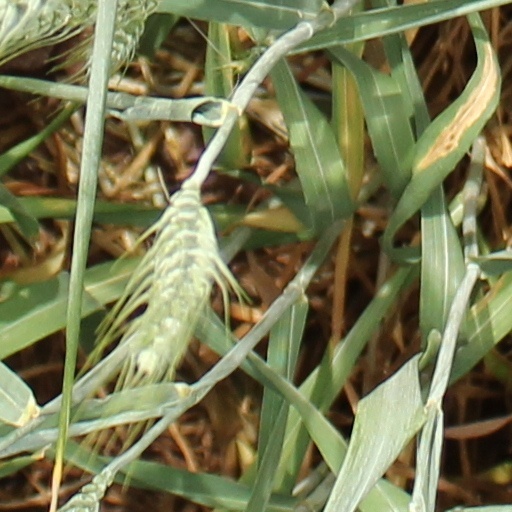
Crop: wheat